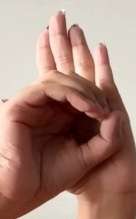
ASL sign: 0